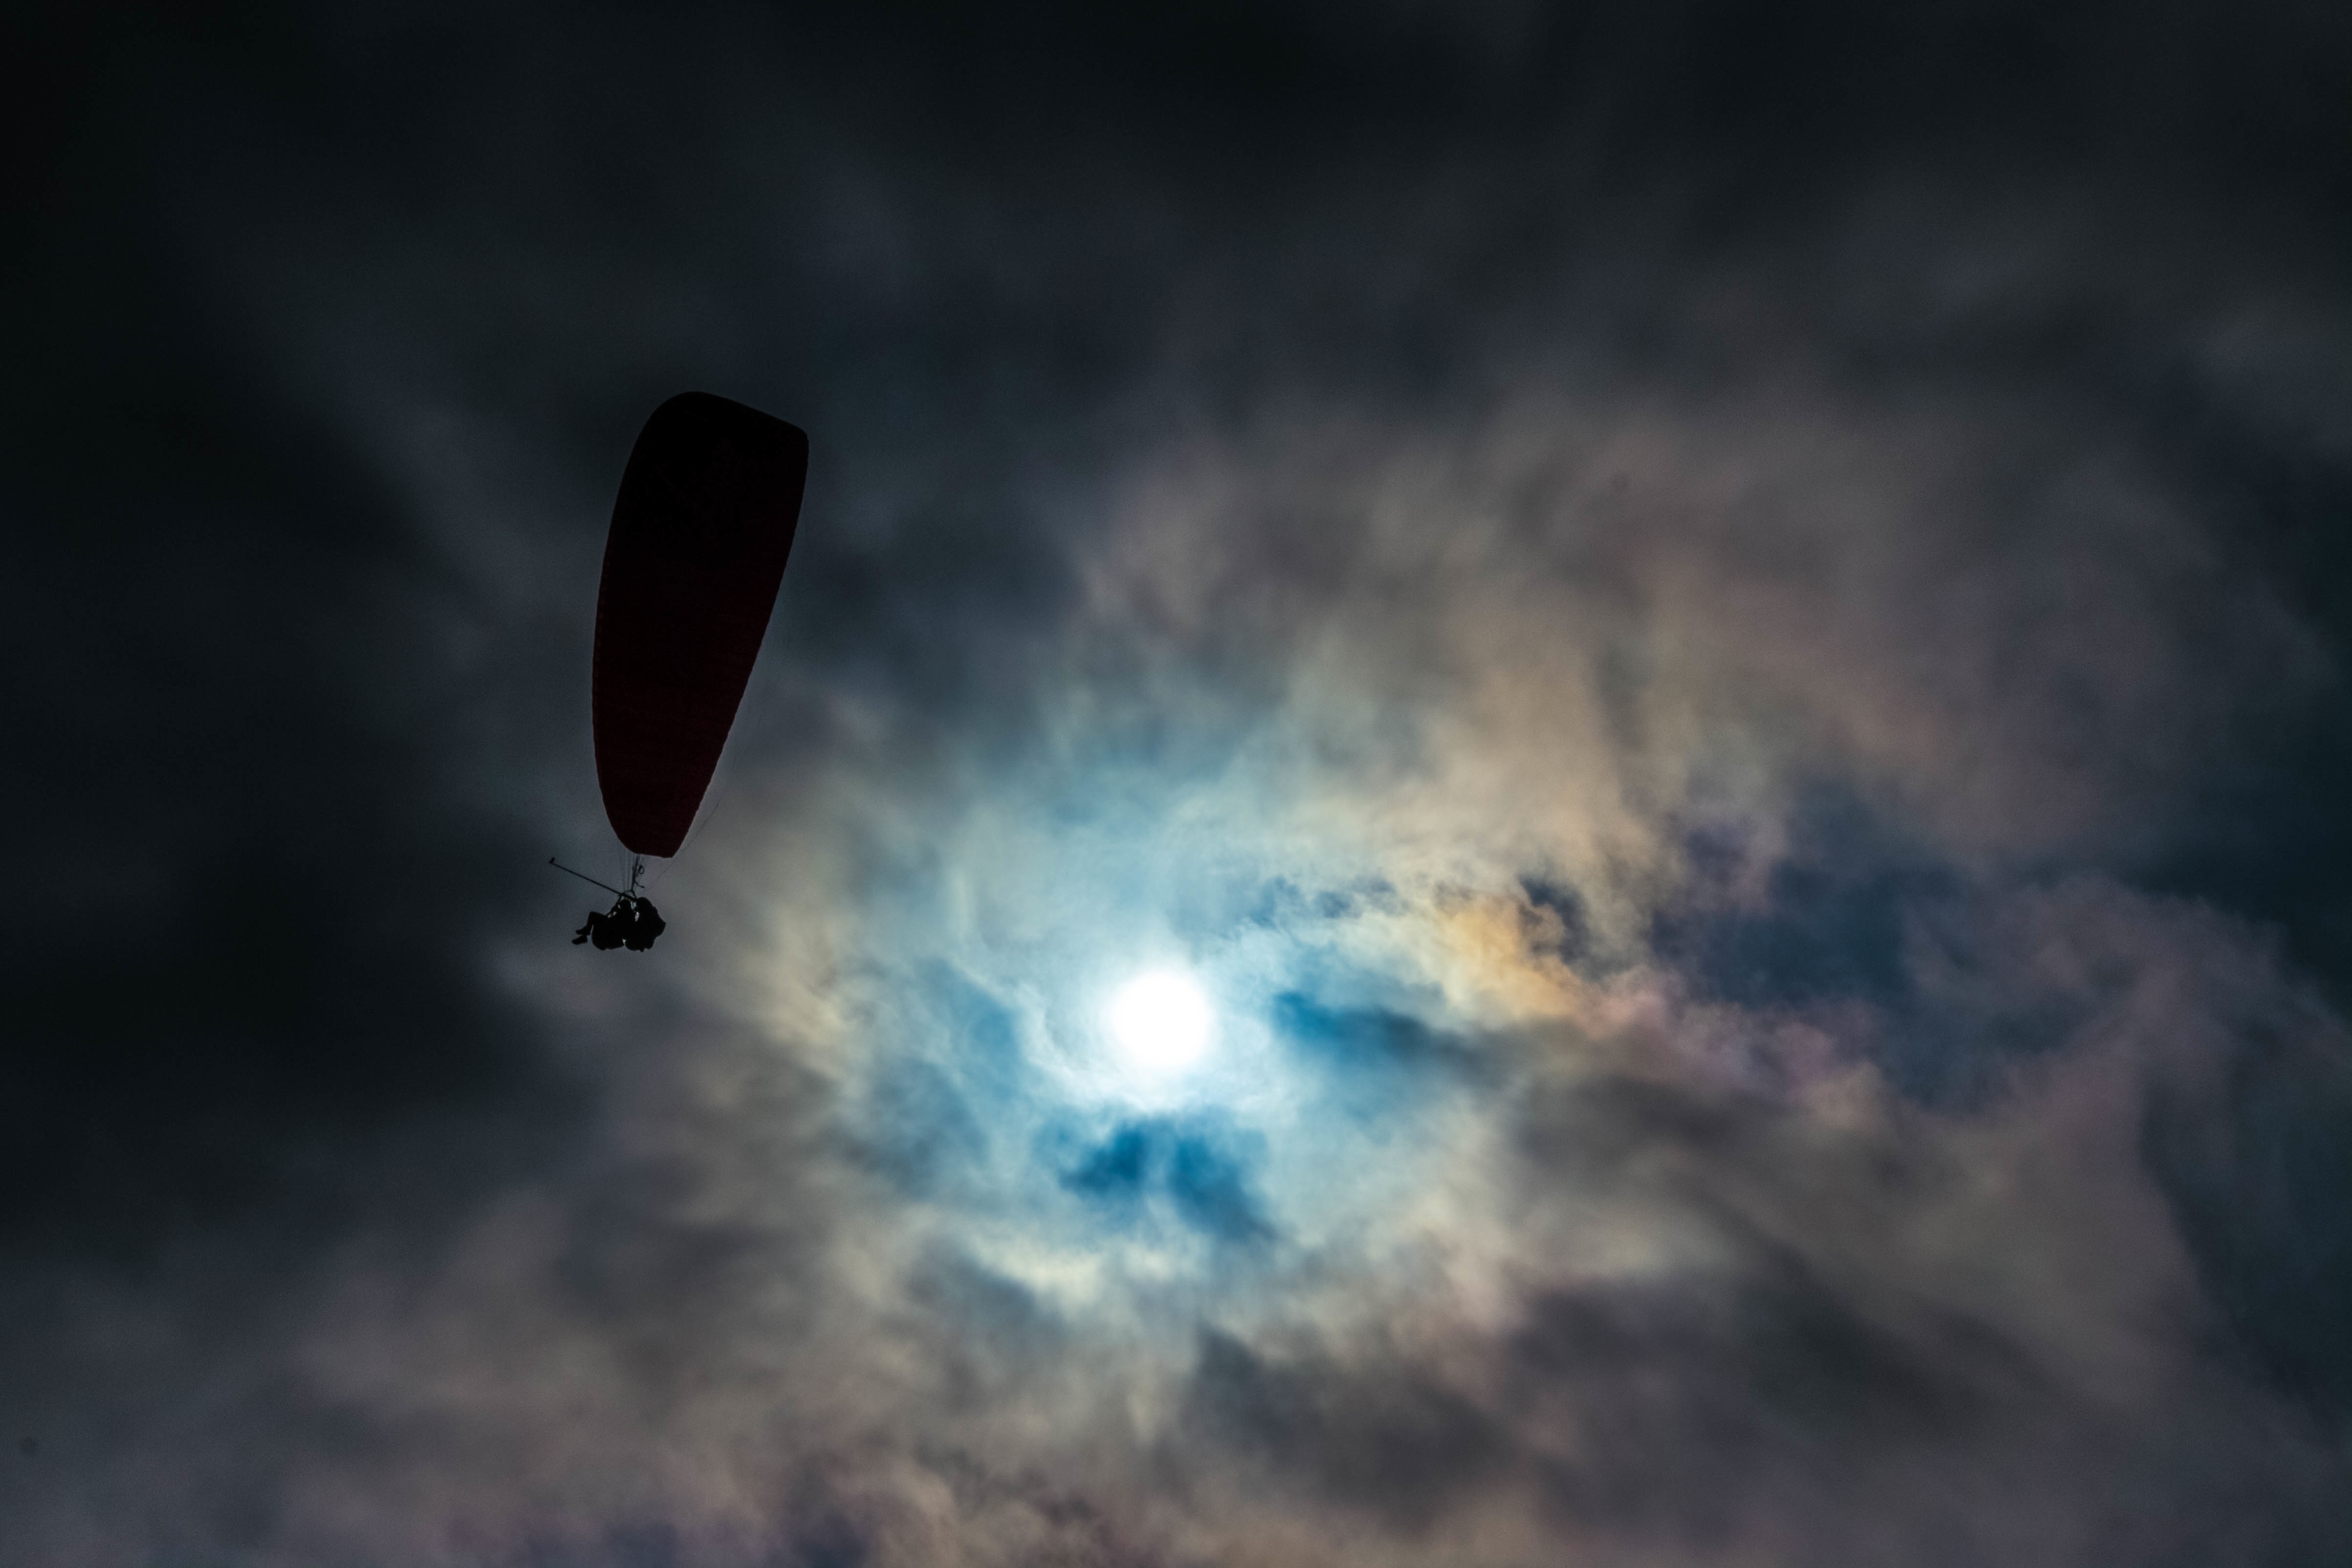
cloud, sky, atmosphere, vehicle, space, darkness, overcast, moon, parachute, outer space, earth, astronomical object, meteorological phenomenon, atmosphere of earth